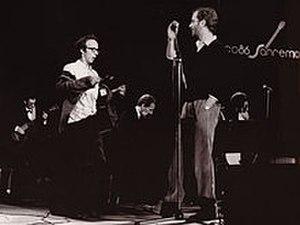
Francesco De Gregori, Roberto Benigni et Paolo Conte au Club Tenco (1986)
Paolo Conte, né le 6 janvier 1937 à Asti, est un chanteur, auteur-compositeur-interprète, parolier et instrumentiste italien fortement influencé par le jazz et le blues. Ses morceaux les plus célèbres sont notamment Come di, Via con me, Un gelato al limon, Diavolo rosso, Gli impermeabili, Max, Dancing, Sotto le stelle del jazz et Sparring Partner.